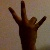
The image shows a hand gesture representing the number 7 in Indian Sign Language.